Answer in natural language. Consider the 3D positions of the objects in the scene and not just the 2D positions in the image. Is the centerpoint of  brown burgundy leather sofa (marked A) at a higher height than framed landscape photograph with black wood frame (marked B)? Choose between the following options: no or yes
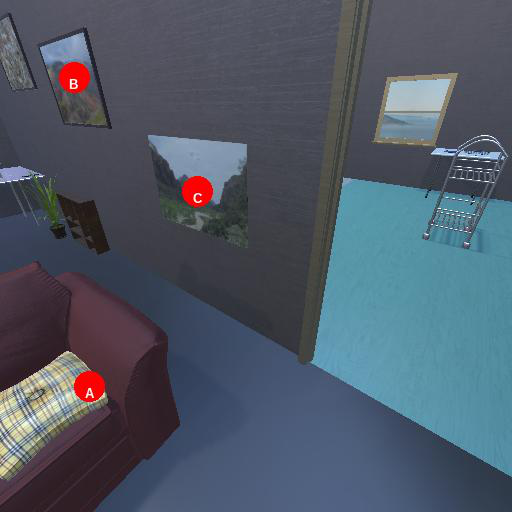
<answer>no</answer>